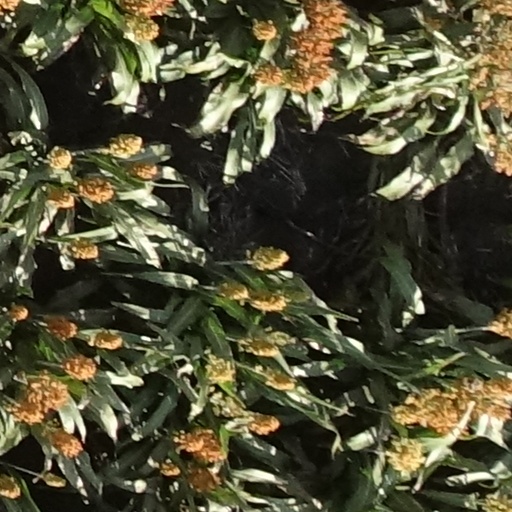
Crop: sorghum